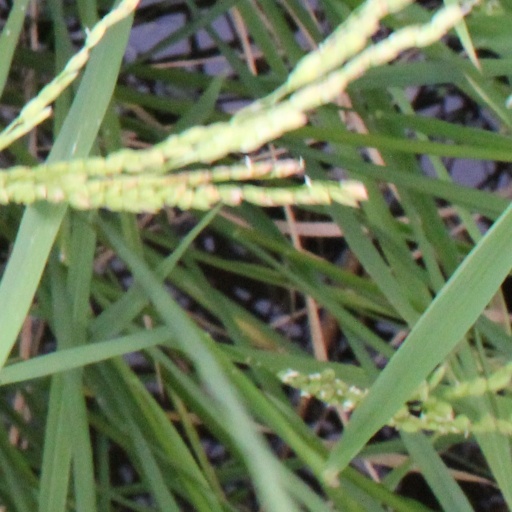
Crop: rice